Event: Hurricane Matthew
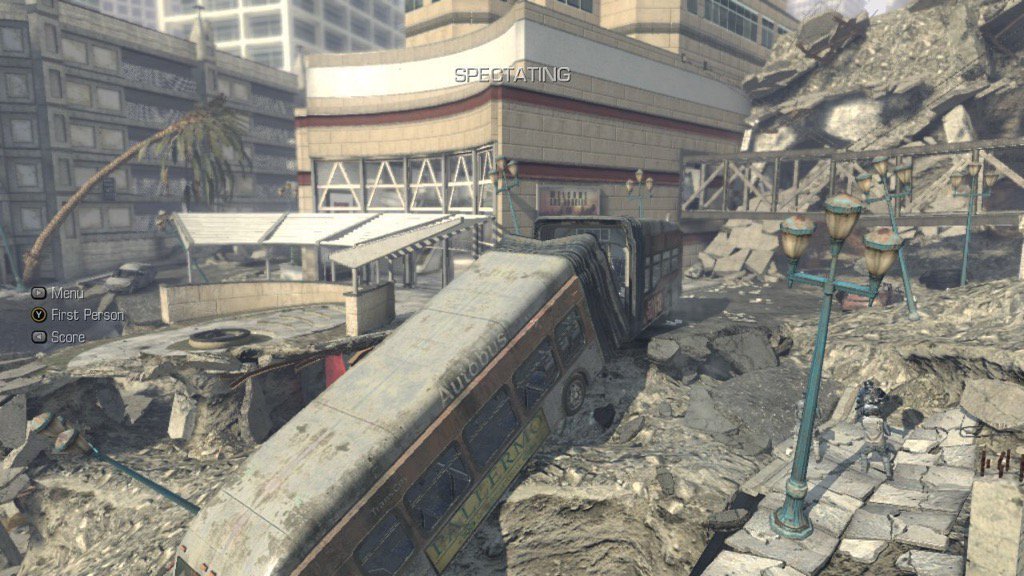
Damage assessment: damage